Low Moor railway station

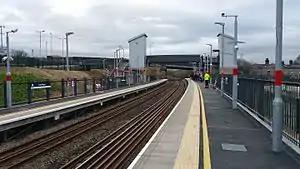
Low Moor station on the day of re-opening

Low Moor railway station serves the villages of Low Moor and Oakenshaw in the south of Bradford, West Yorkshire, England. The station is situated on the Calder Valley Line between Bradford Interchange and Halifax.